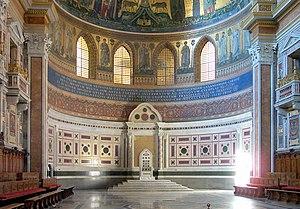
Un trône est un siège, une chaise ou un fauteuil sur lequel un souverain est assis dans les circonstances solennelles.
L'évêché est, dans la tradition catholique, la plus petite communauté qui puisse être appelée « Église ». D'autres termes ont une signification proche sans être pleinement synonymes : le siège épiscopal, l'Église locale. Les Églises luthériennes de France parlent d'inspection ecclésiastique.